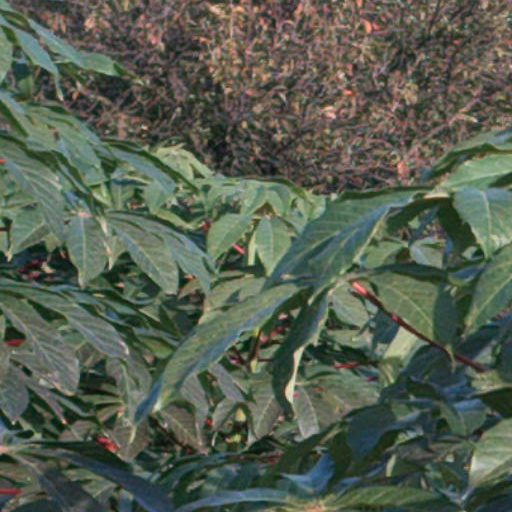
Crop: cassava